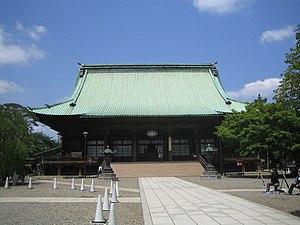
Le Gokoku-ji est un temple du bouddhisme Shingon situé dans le quartier Bunkyō de Tokyo.